Rashidieh

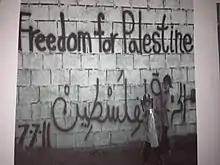
Graffiti in Rashidieh

In January 1975, a unit of the Popular Front for the Liberation of Palestine (PFLP) attacked the Tyre barracks of the Lebanese Army. The assault was denounced by the PLO as ""a premeditated and reckless act"".